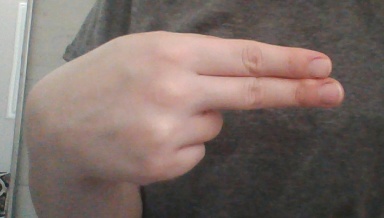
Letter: ain